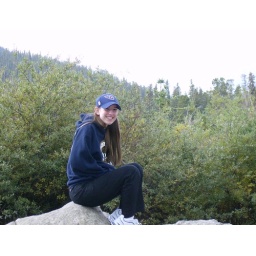
Sarah's sitting on a rock by Echo Lake.